Marianna station

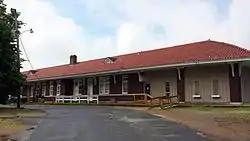

Marianna Missouri Pacific Depot is a historic railroad station at Carolina and Jarrett Streets in Marianna, Arkansas. It is a long rectangular brick building, with a tile roof. A projection on the track side for the telegrapher's booth is matched by a projection on the opposite side. The depot was built in 1915 by the Missouri Pacific Railroad during a major expansion campaign throughout the state, to provide passenger and freight services to the city.